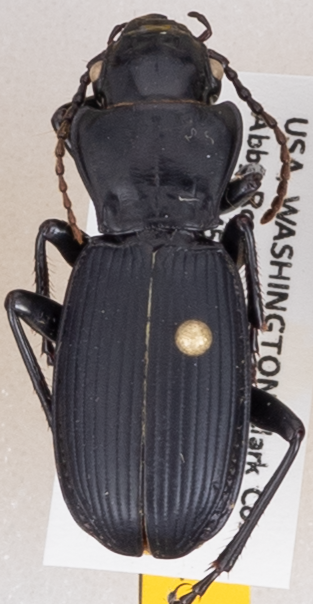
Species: Pterostichus lama
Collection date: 2019-06-25 04:00:00
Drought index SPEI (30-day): -1.362
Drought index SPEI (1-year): -2.09
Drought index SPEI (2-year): -2.09